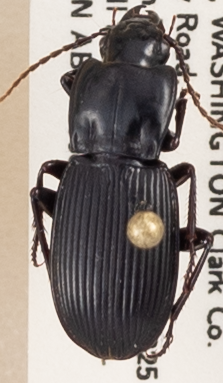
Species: Pterostichus herculaneus
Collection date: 2019-09-03
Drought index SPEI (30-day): -0.024
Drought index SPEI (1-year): -2.09
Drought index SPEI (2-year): -2.09